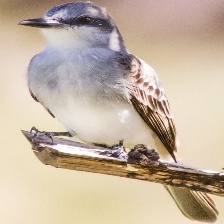
Species: GRAY KINGBIRD
Scientific name: TYRANNUS DOMINICENSIS